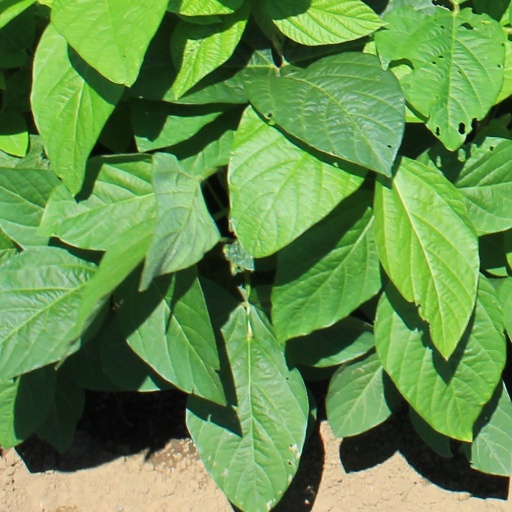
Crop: soybean